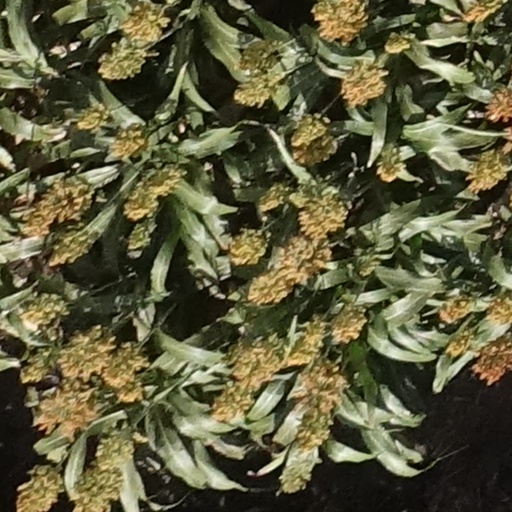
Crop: sorghum